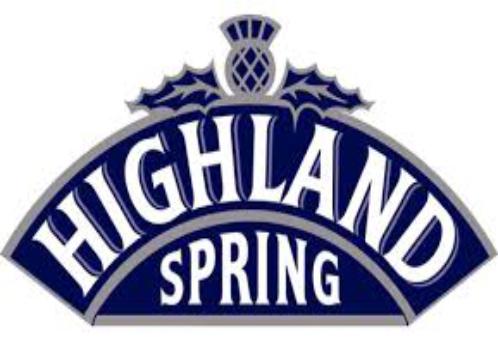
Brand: Highland Spring
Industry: Food